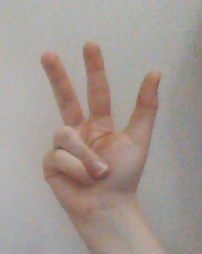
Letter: al